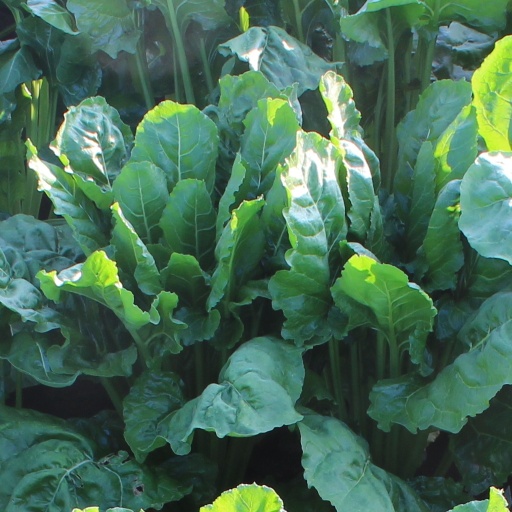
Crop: sugar beet